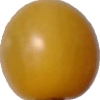
Label: tomato_cherry_yellow